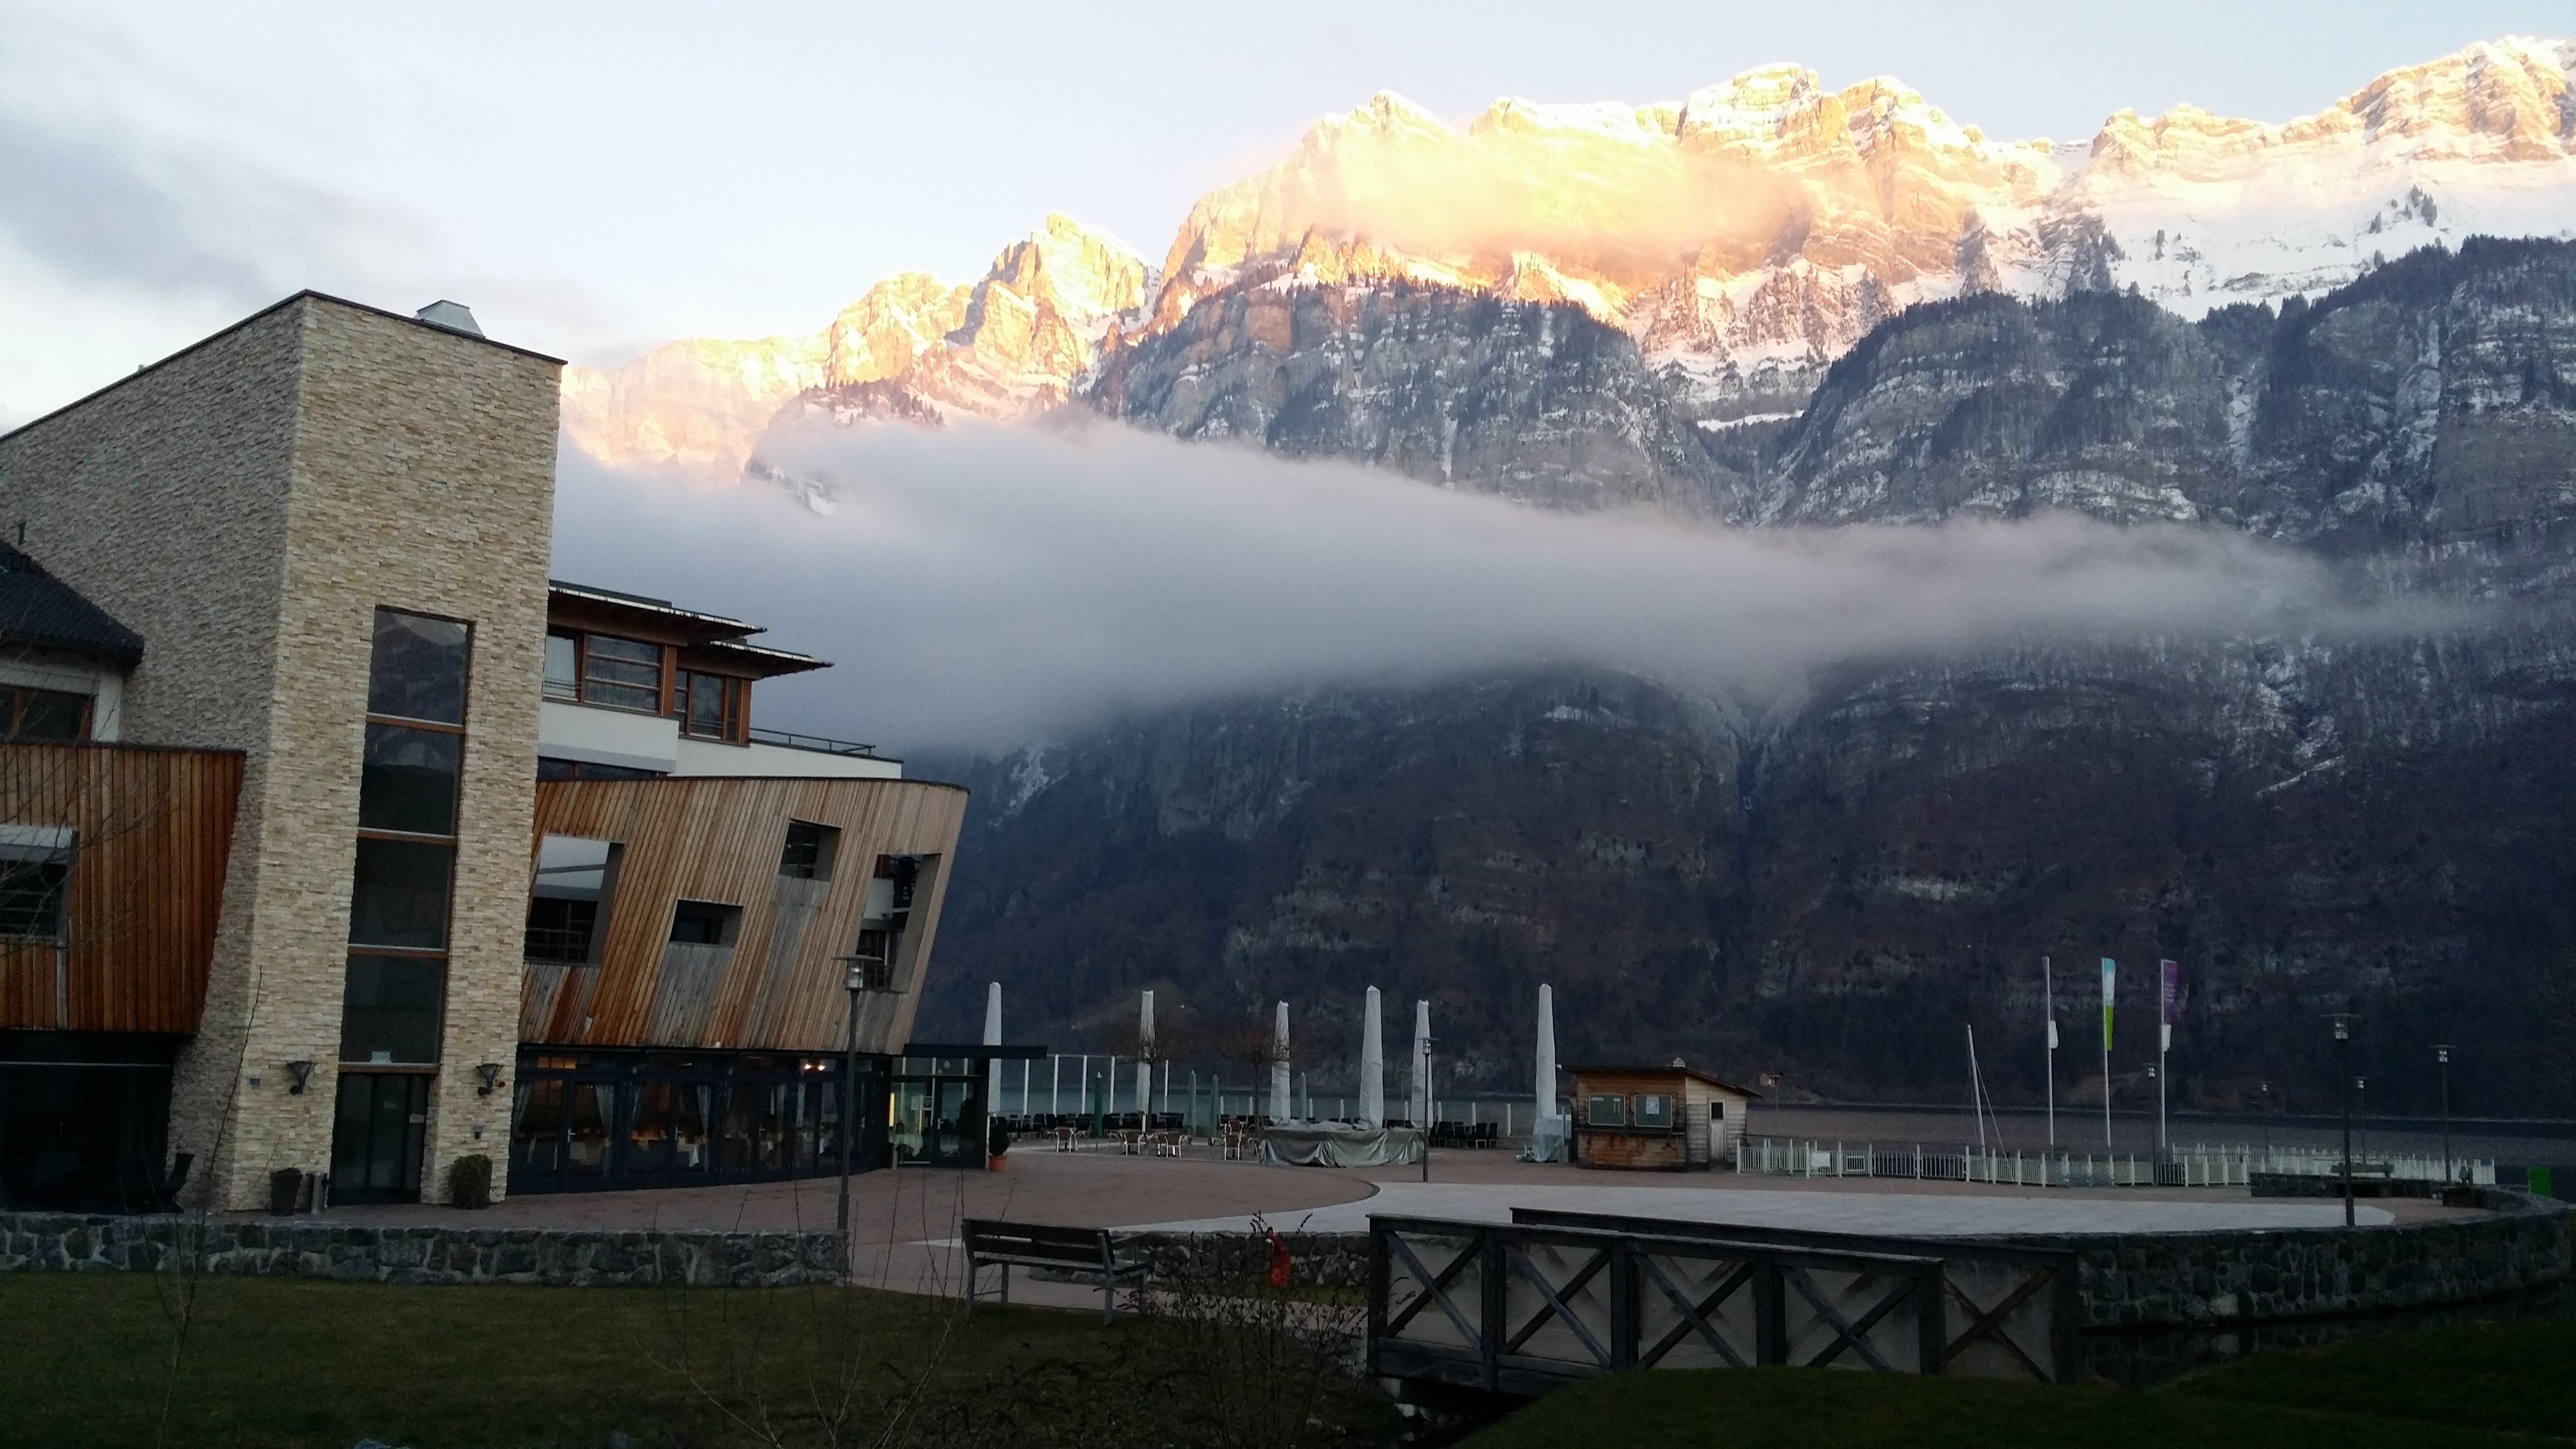
mountain, snow, sun, morning, town, mountain range, evening, reflection, weather, holiday, landmark, mountains, switzerland